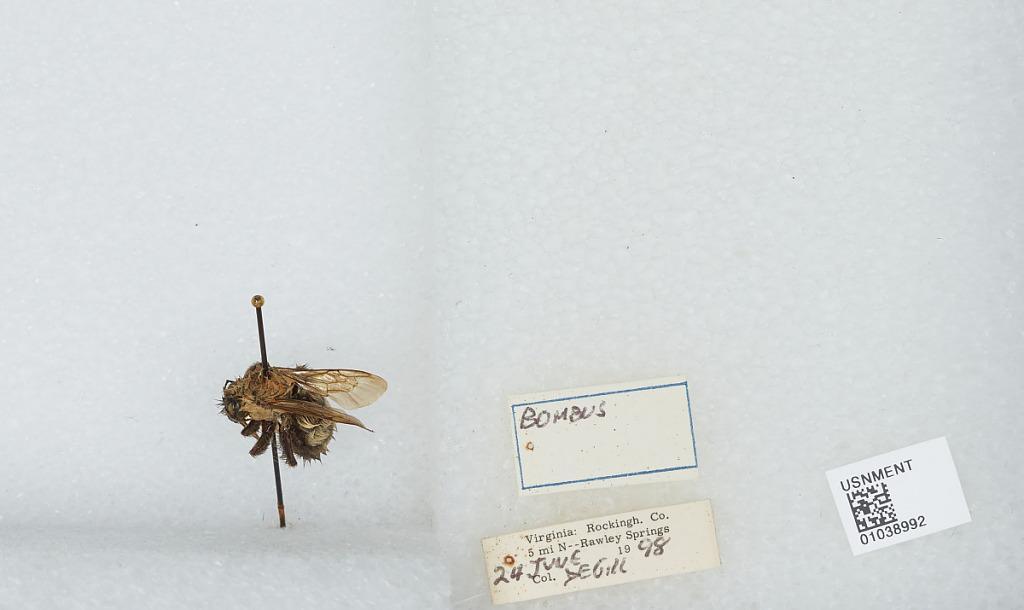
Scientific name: Bombus (Pyrobombus) perplexus Cresson
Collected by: Degill
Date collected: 1998-6-24
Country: United States
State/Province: Virginia
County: Rockingham
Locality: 5 miles North of Rawley Springs
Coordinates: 38.5606, -79.0783